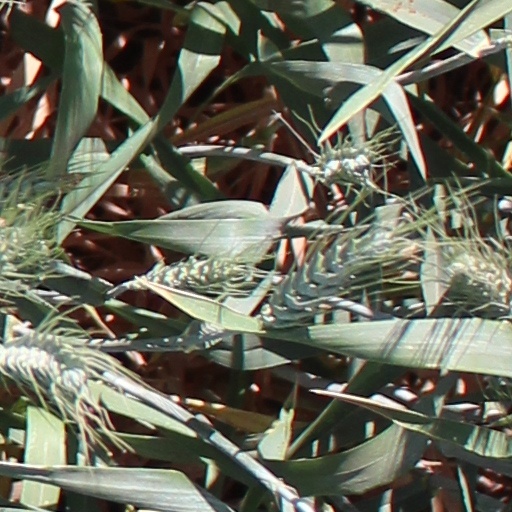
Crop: wheat